Cremation

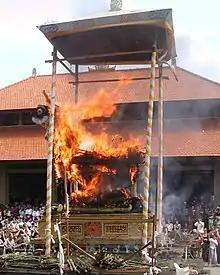
Cremation of the dead by Hindus in Ubud, Bali, Indonesia.

Balinese Hindu dead are generally buried inside the container for a period of time, which may exceed one month or more, so that the cremation ceremony (Ngaben) can occur on an auspicious day in the Balinese-Javanese Calendar system ("Saka"). Additionally, if the departed was a court servant, member of the court or minor noble, the cremation can be postponed up to several years to coincide with the cremation of their Prince. Balinese funerals are very expensive and the body may be interred until the family can afford it or until there is a group funeral planned by the village or family when costs will be less. The purpose of burying the corpse is for the decay process to consume the fluids of the corpse, which allows for an easier, more rapid and more complete cremation.